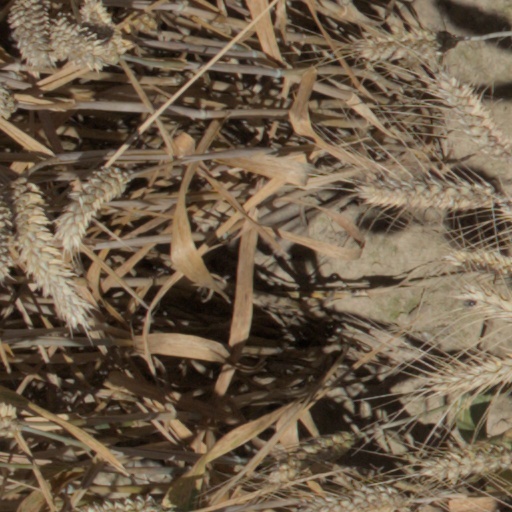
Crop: wheat